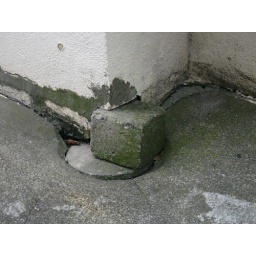
stone block wedged under house